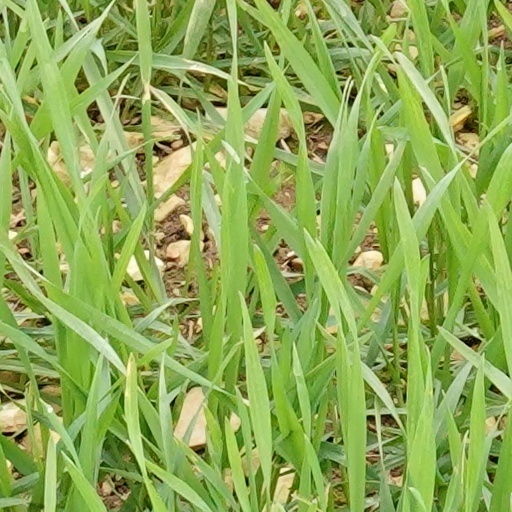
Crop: wheat